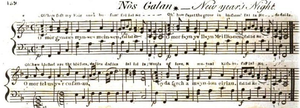
Deck the Halls, aussi connu sous le nom de Falalalala, est un chant traditionnel de Noël, du Yule et du Nouvel An. D'abord connu comme l’Antient British Music, on en attribue la mélodie au harpiste gallois John Parry.